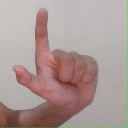
अक्षर: ल